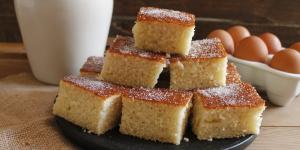
coca de llanda con yogur